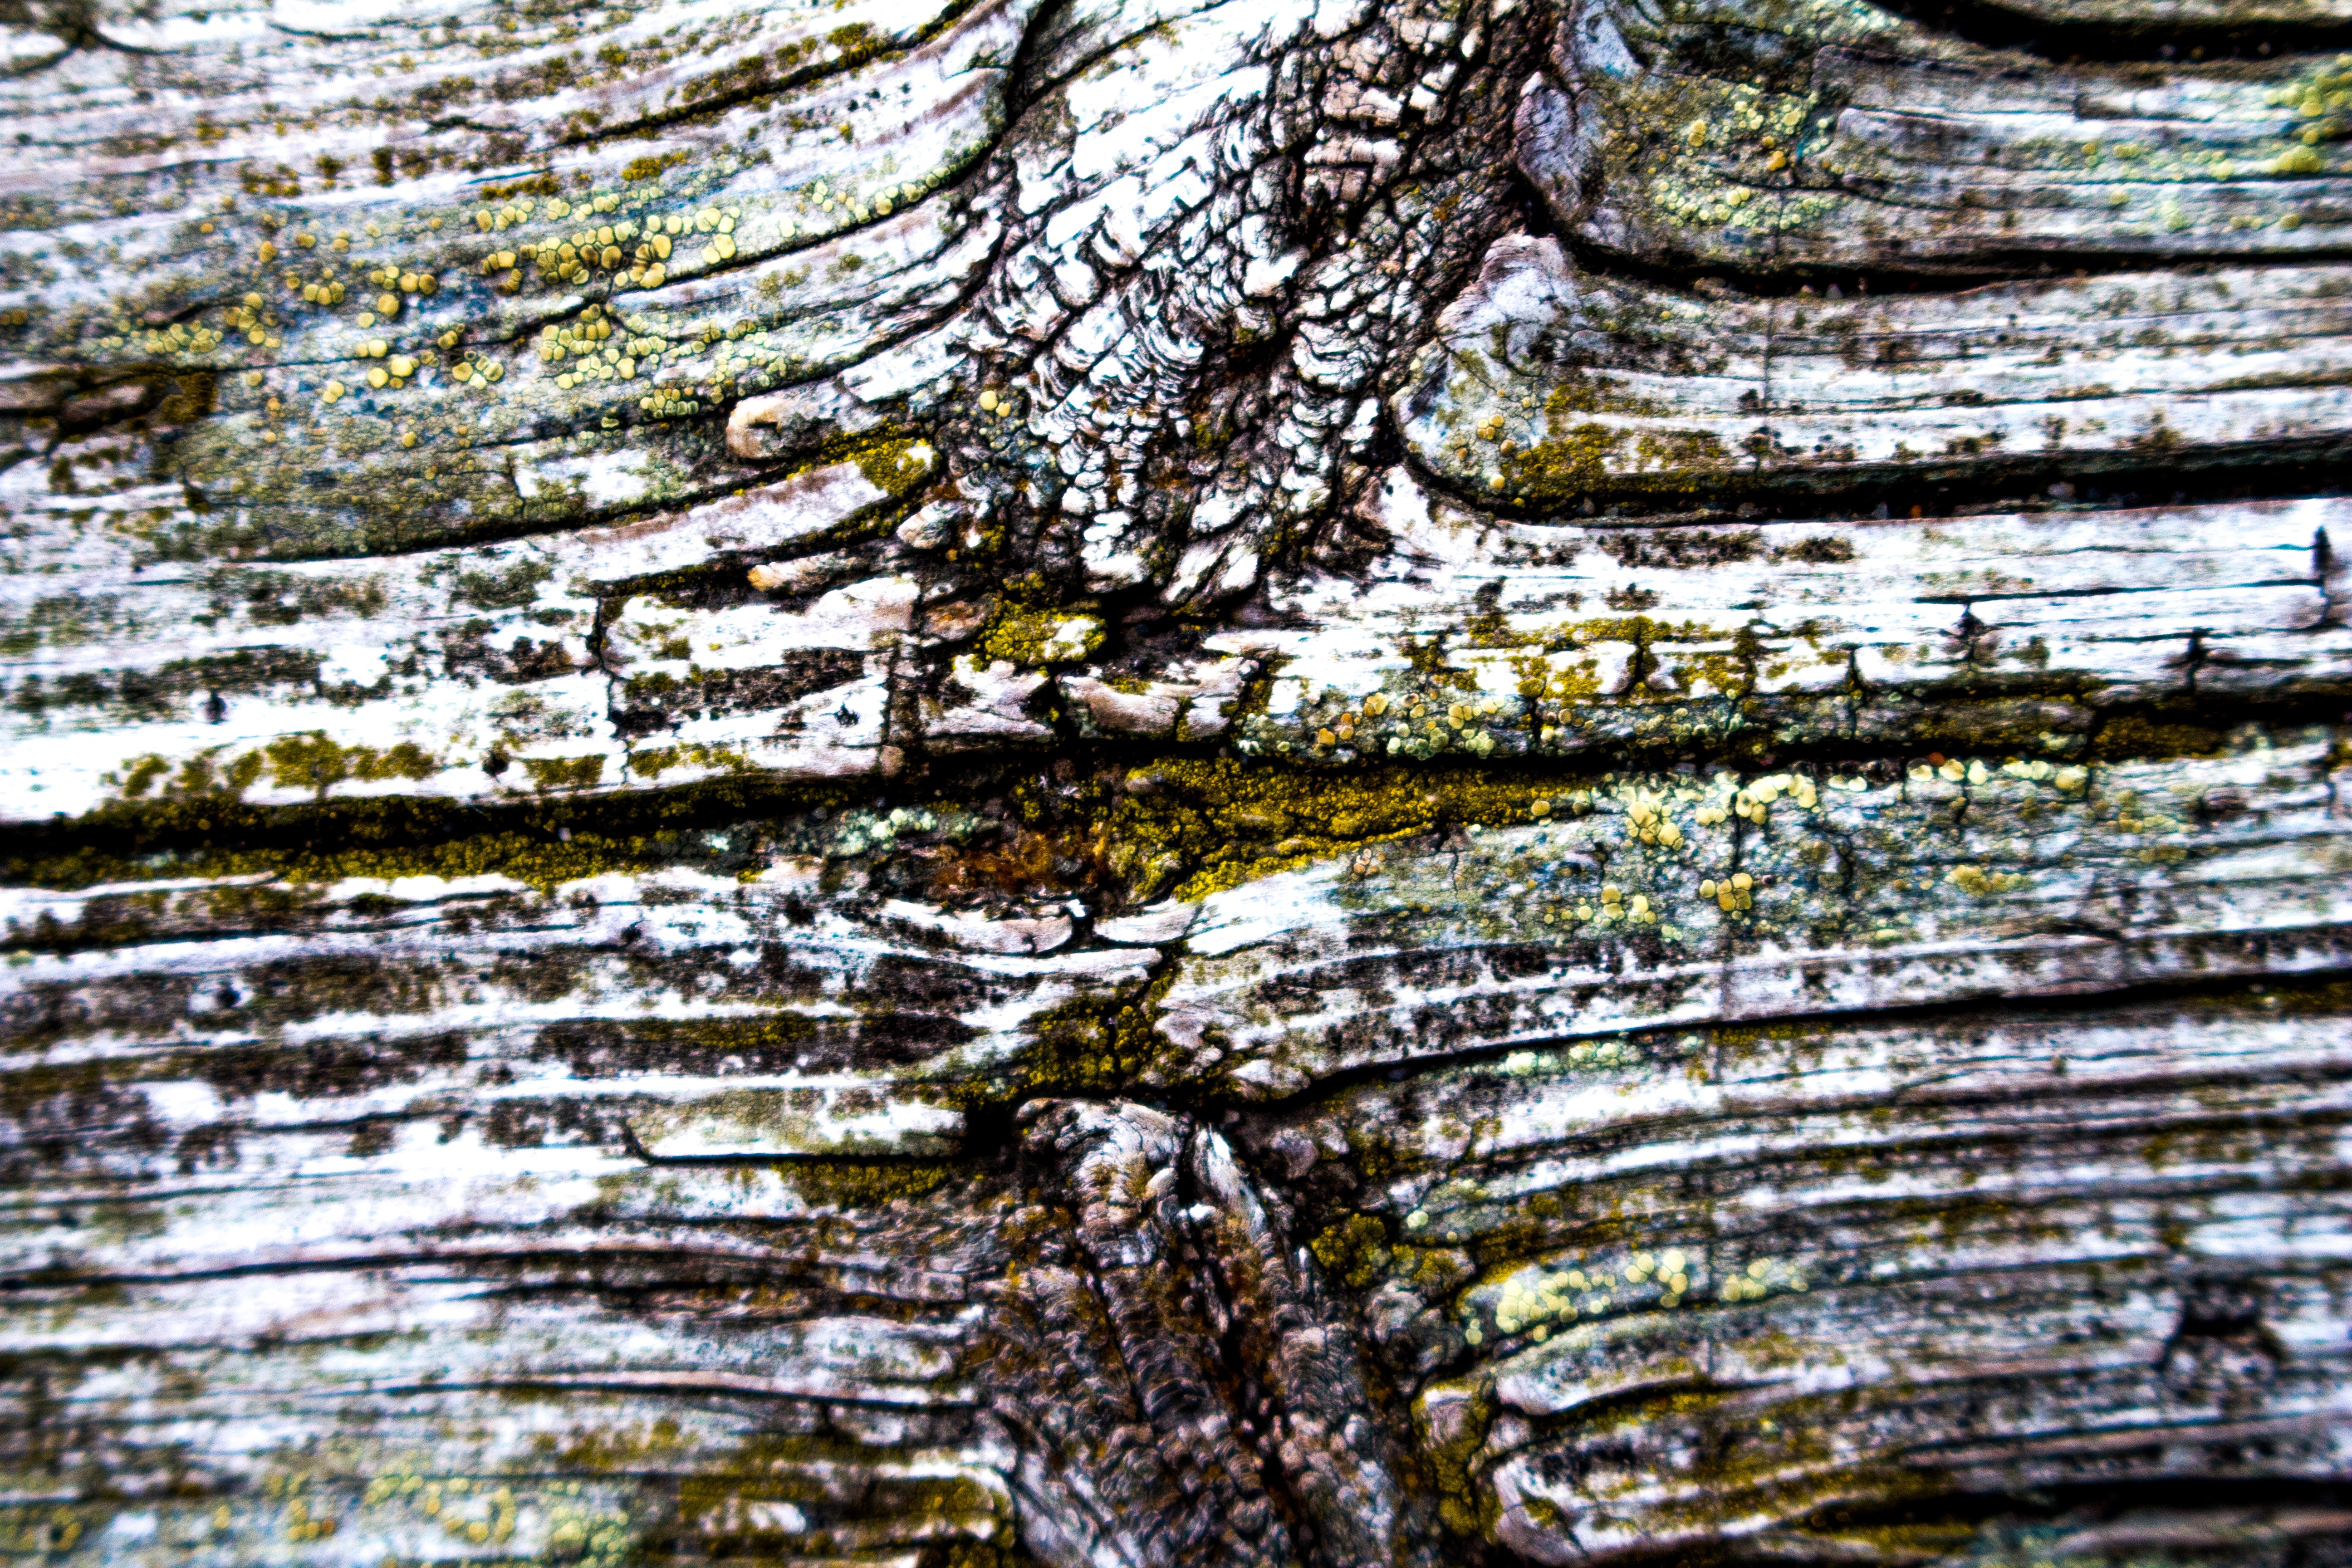
tree, nature, forest, rock, branch, plant, board, wood, texture, plank, leaf, trunk, old, stream, reflection, birch, autumn, material, worn, woodland, habitat, aged, old wood, woody plant